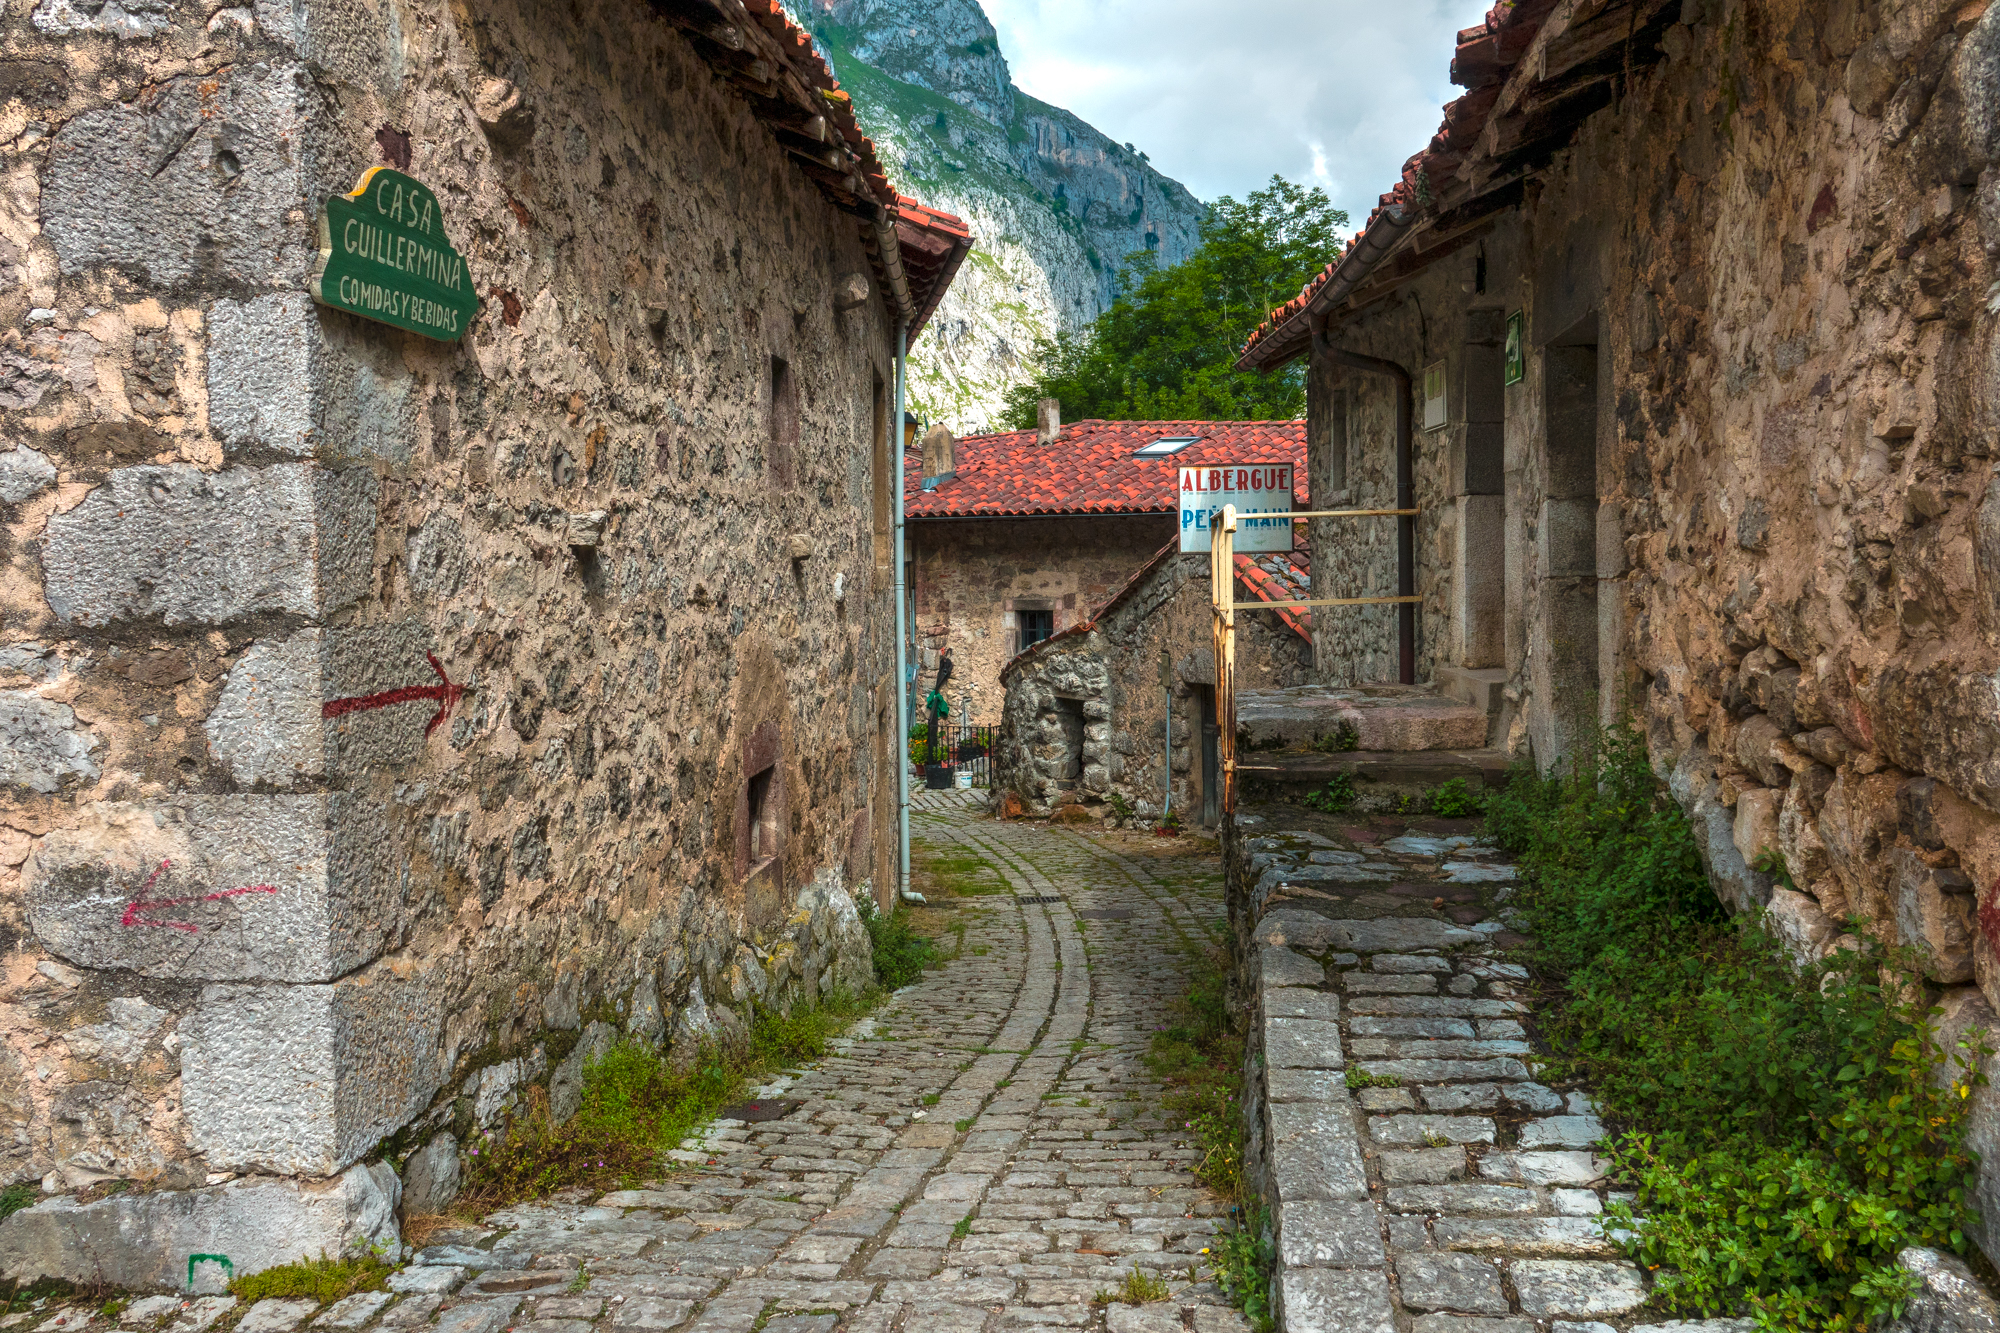
landscape, road, town, alley, wall, village, fortification, tourism, hdr, spain, ruins, monastery, paisajes, picosdeeuropa, es, middle ages, espana, ggl1, gaby1, xovesphoto, sonydscrx10iii, sonyrx10iii, rx10iii, rx10m3, principadodeasturias, caminodebulnes, bulnes, asturias, rural area, ancient history, human settlement